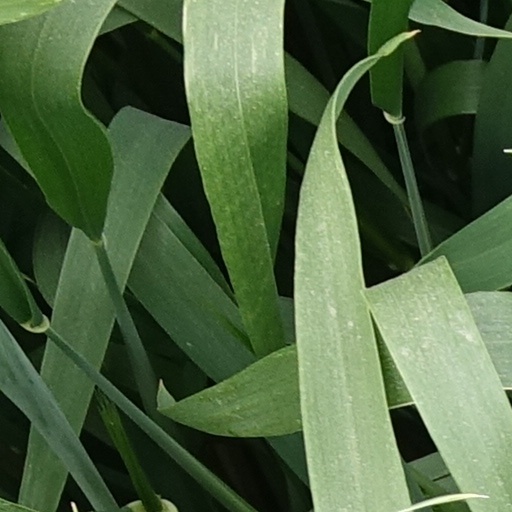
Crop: wheat